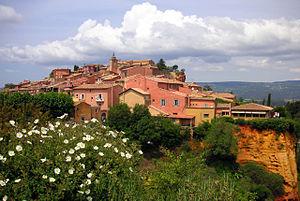
Cet article recense les localités qui adhèrent à l'association Les Plus Beaux Villages de France.